Merchants and Drovers Tavern

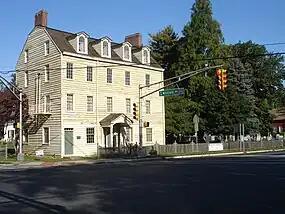
The Merchants and Drovers Tavern in fall of 2011

The Merchants and Drovers Tavern is located at 1632 Saint Georges Avenue in the city of Rahway in Union County, New Jersey, United States. On November 21, 1978, the historic tavern was added to the National Register of Historic Places, for its significance in architecture, commerce, and transportation.